One Last Thing...

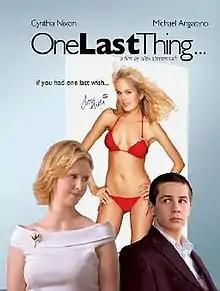
Theatrical release poster

One Last Thing... is a 2005 American comedy-drama film directed by Alex Steyermark and written by Barry Stringfellow. It was produced by HDNet Films, screened at the 2005 Toronto International Film Festival on September 12, 2005, and had a limited release in the United States on May 5, 2006, by Magnolia Pictures.